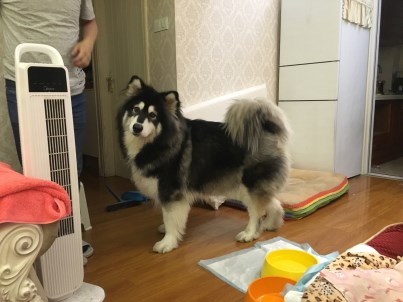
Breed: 1324-n000004-malamute